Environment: real
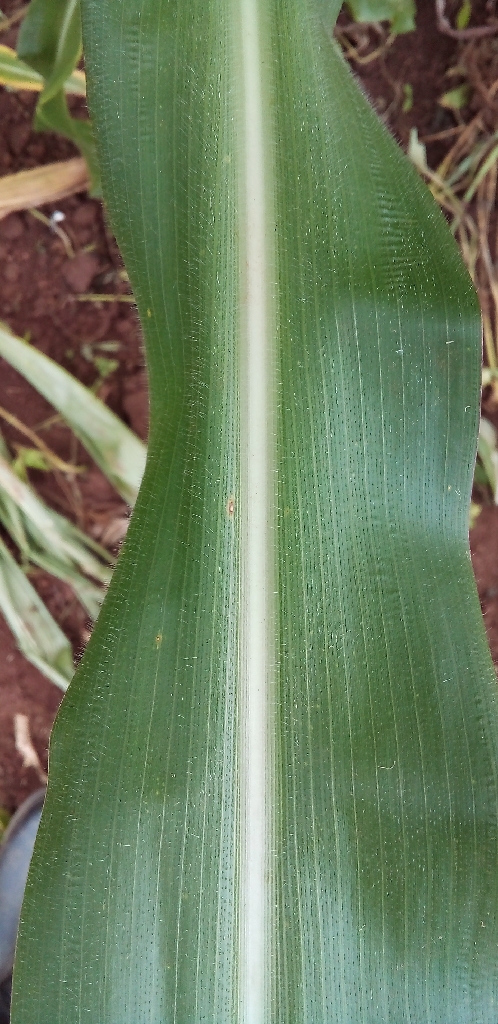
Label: healthy